Al-Wahda SC (Syria)

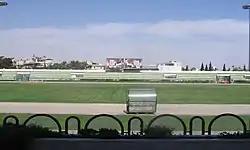
The entrance of Al-Jalaa Stadium in 2010

Al-Jalaa Stadium is located in Mazzeh municipality of Damascus, Syria.